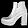
Label: Ankle boot